John of the Cross

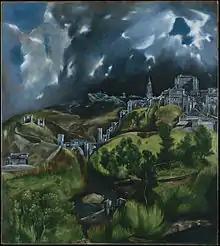
El Greco's landscape of Toledo depicts the priory in which John was held captive, just below the old "alcázar" (fort) and perched on the banks of the Tajo on high cliffs.

On the night of 2 December 1577, a group of Carmelites opposed to reform broke into John's dwelling in Ávila and took him prisoner. John had received an order from superiors, opposed to reform, to leave Ávila and return to his original house. John had refused on the basis that his reform work had been approved by the papal nuncio to Spain, a higher authority than these superiors. The Carmelites therefore took John captive. John was taken from Ávila to the Carmelite monastery in Toledo, at that time the order's leading monastery in Castile, with a community of 40 friars.